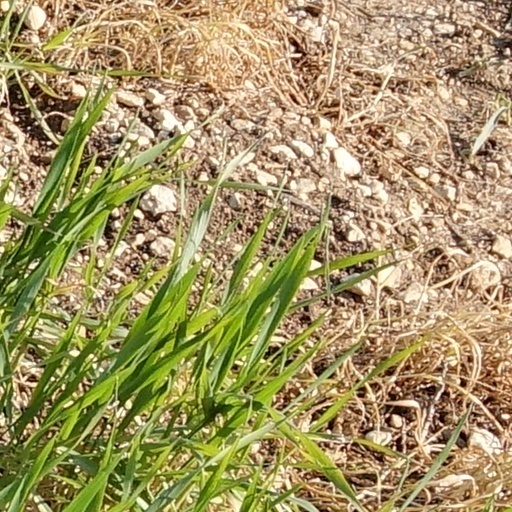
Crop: wheat